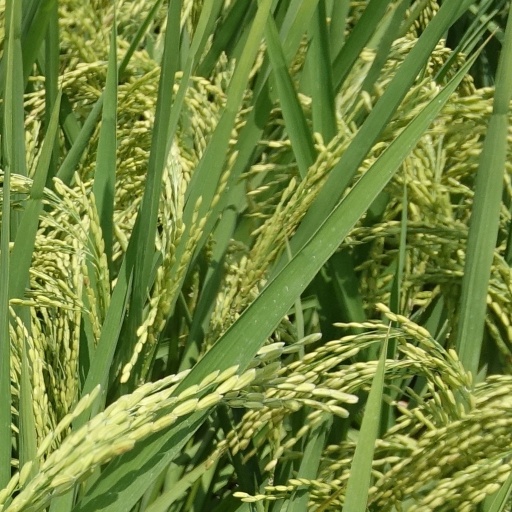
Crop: rice